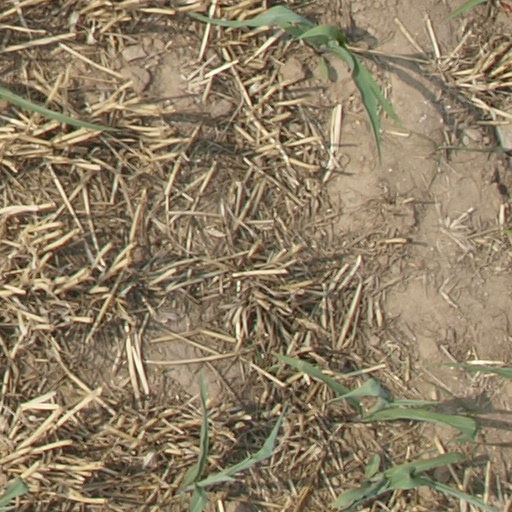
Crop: maize; corn